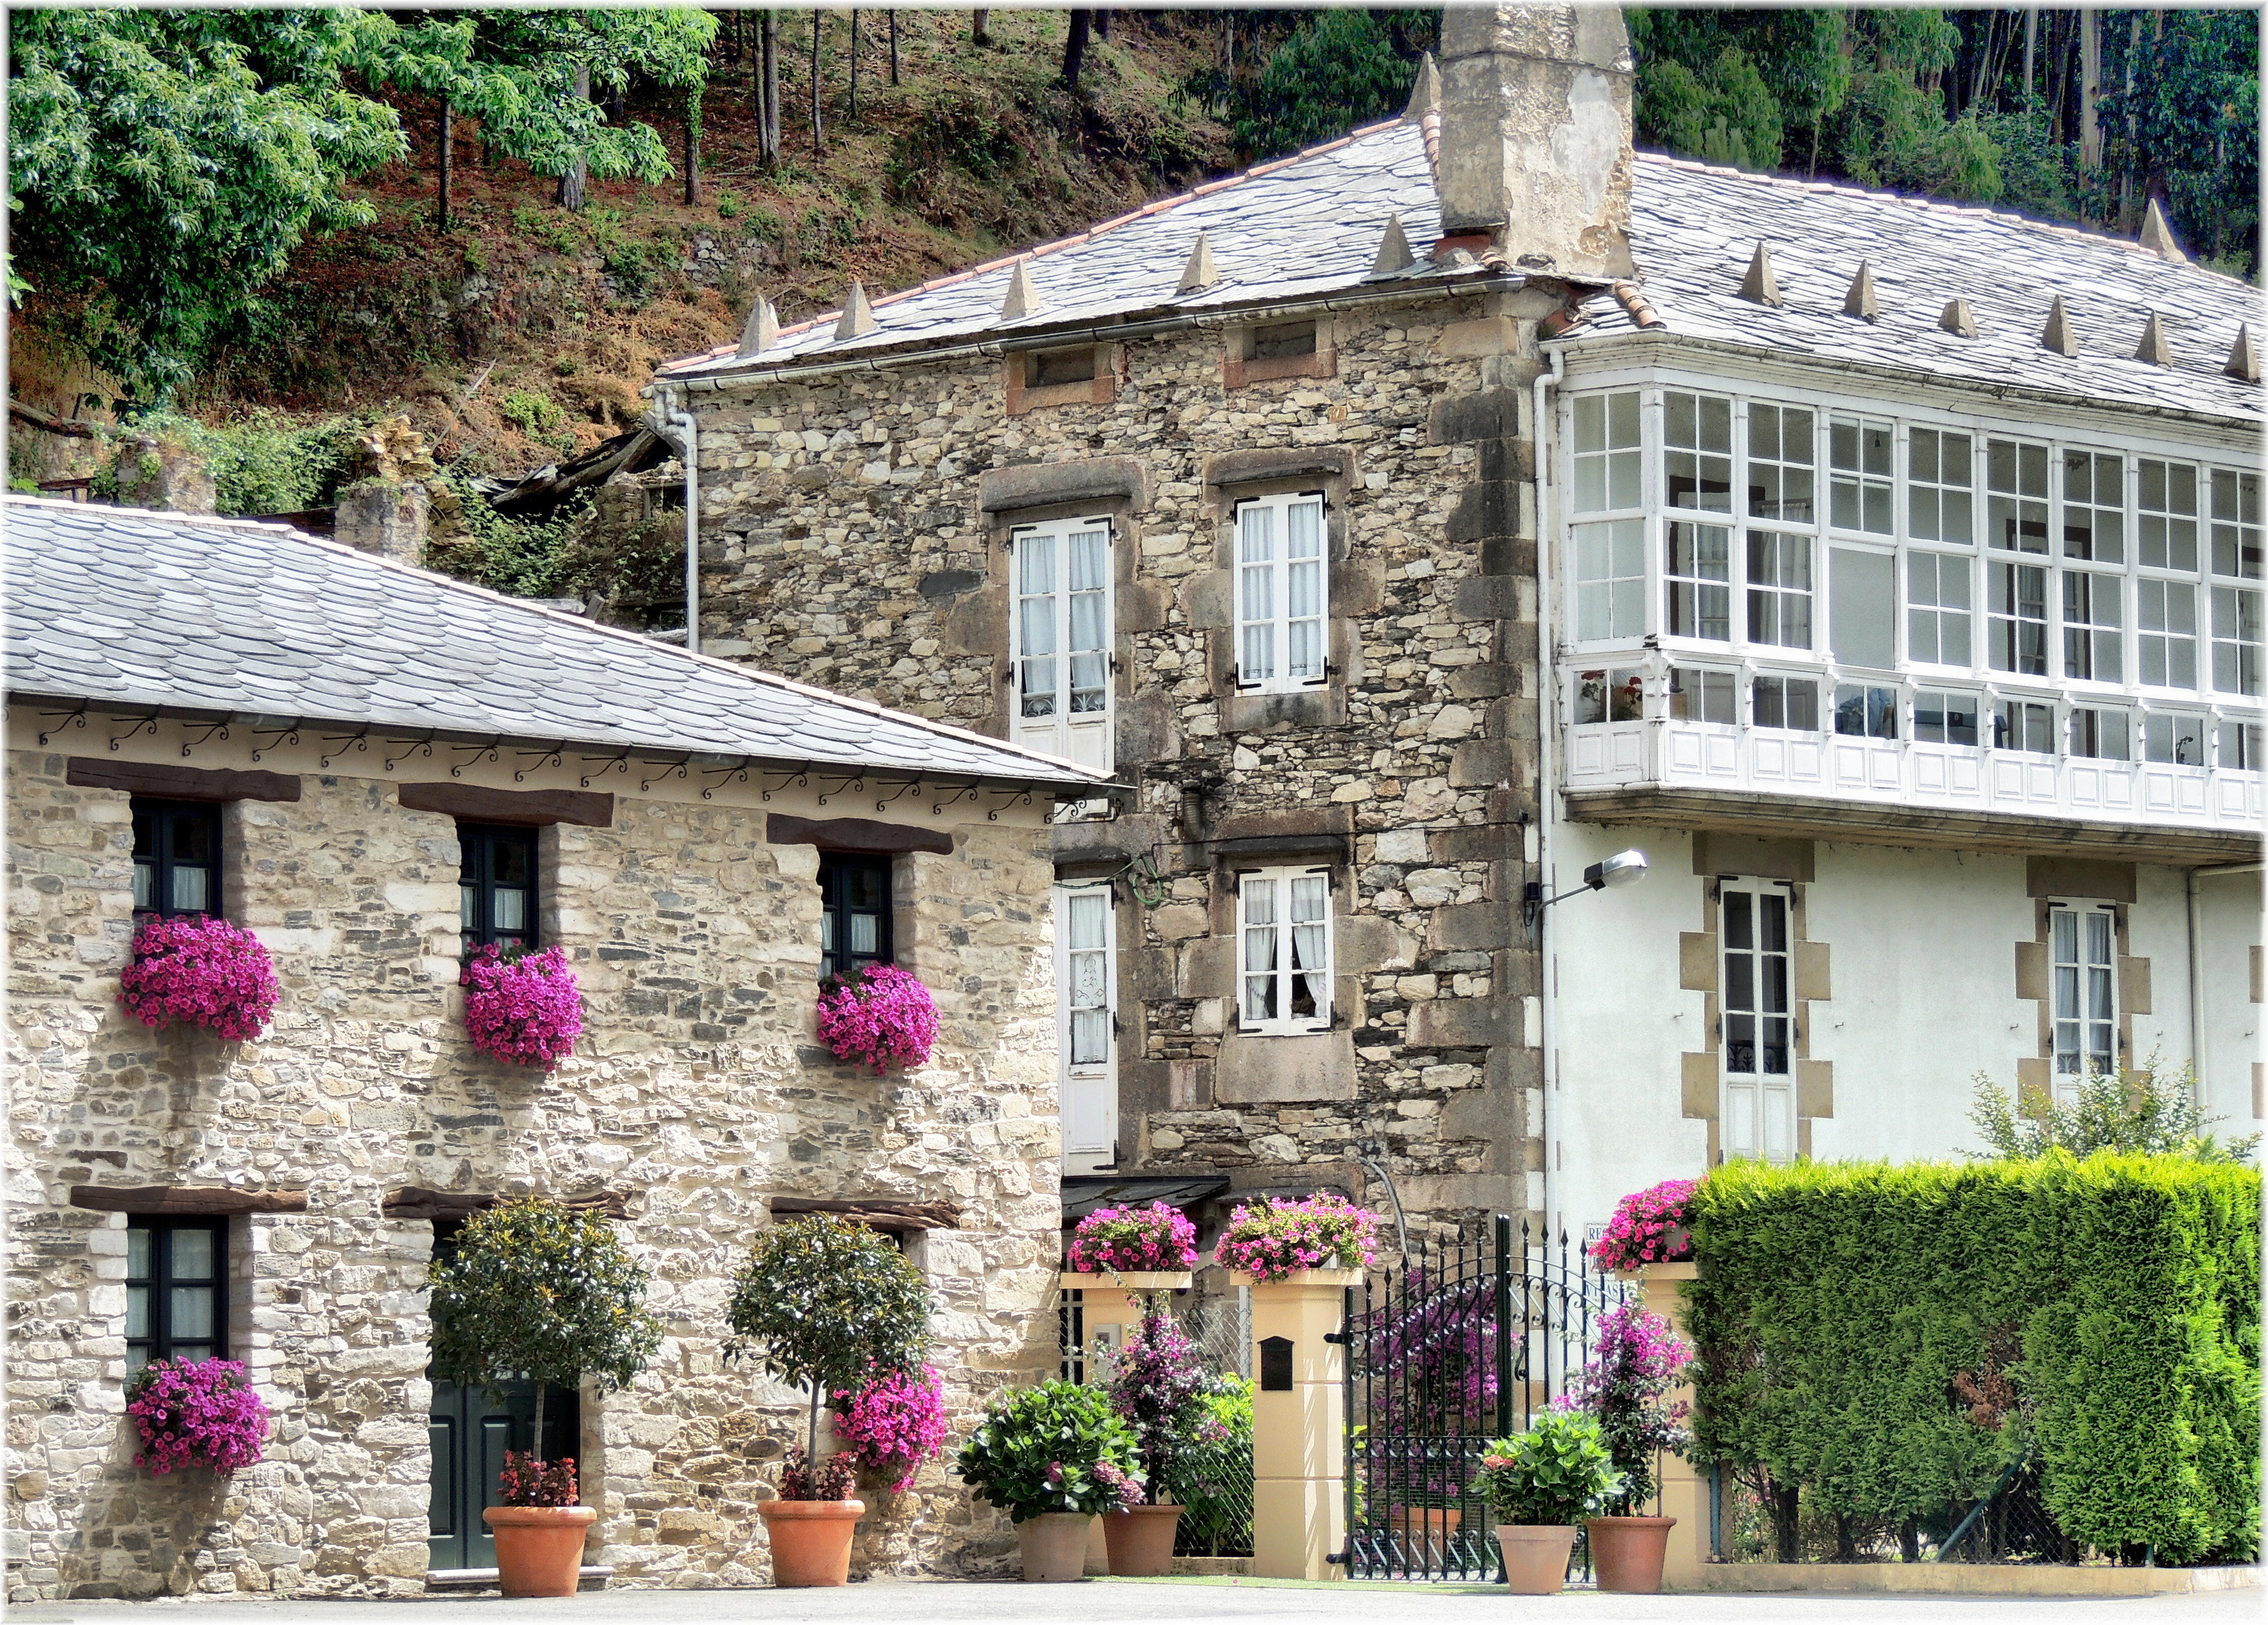
villa, mansion, house, town, building, home, village, cottage, facade, property, courtyard, farmhouse, estate, infinitexposure, residential area